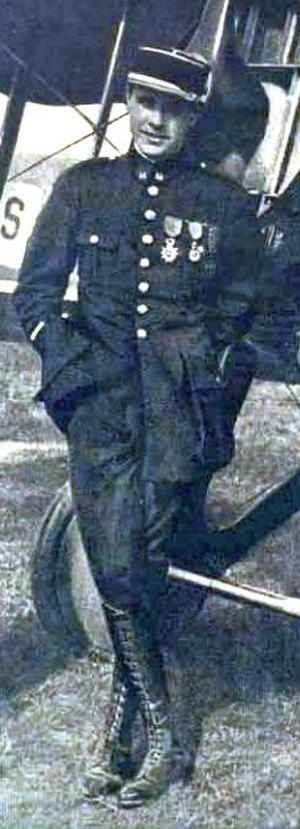
Georges Estienne, as des as de la reconnaissance aérienne.
La Deuxième mission Gradis a été une expédition en voitures automobile, la première du genre à traverser le Sahara africain du nord au sud dans sa portion ouest.
Georges Estienne est un aviateur, un explorateur et un chef d’entreprises français. Il a permis de tracer, puis d’exploiter commercialement la plus longue route automobile du monde reliant ainsi la Méditerranée au Niger, au Tchad et au Congo. Il fut surnommé, par ses contemporains, "le seigneur du désert" et "le maître des pistes". Pionnier du transport routier et aérien au Sahara, Georges Estienne y a développé une infrastructure remarquable.